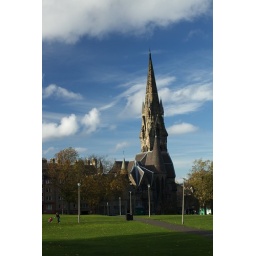
An Edinburgh landmark against a backdrop of a blue sky on a fine autumn day (helped by a circular polarizing filter)